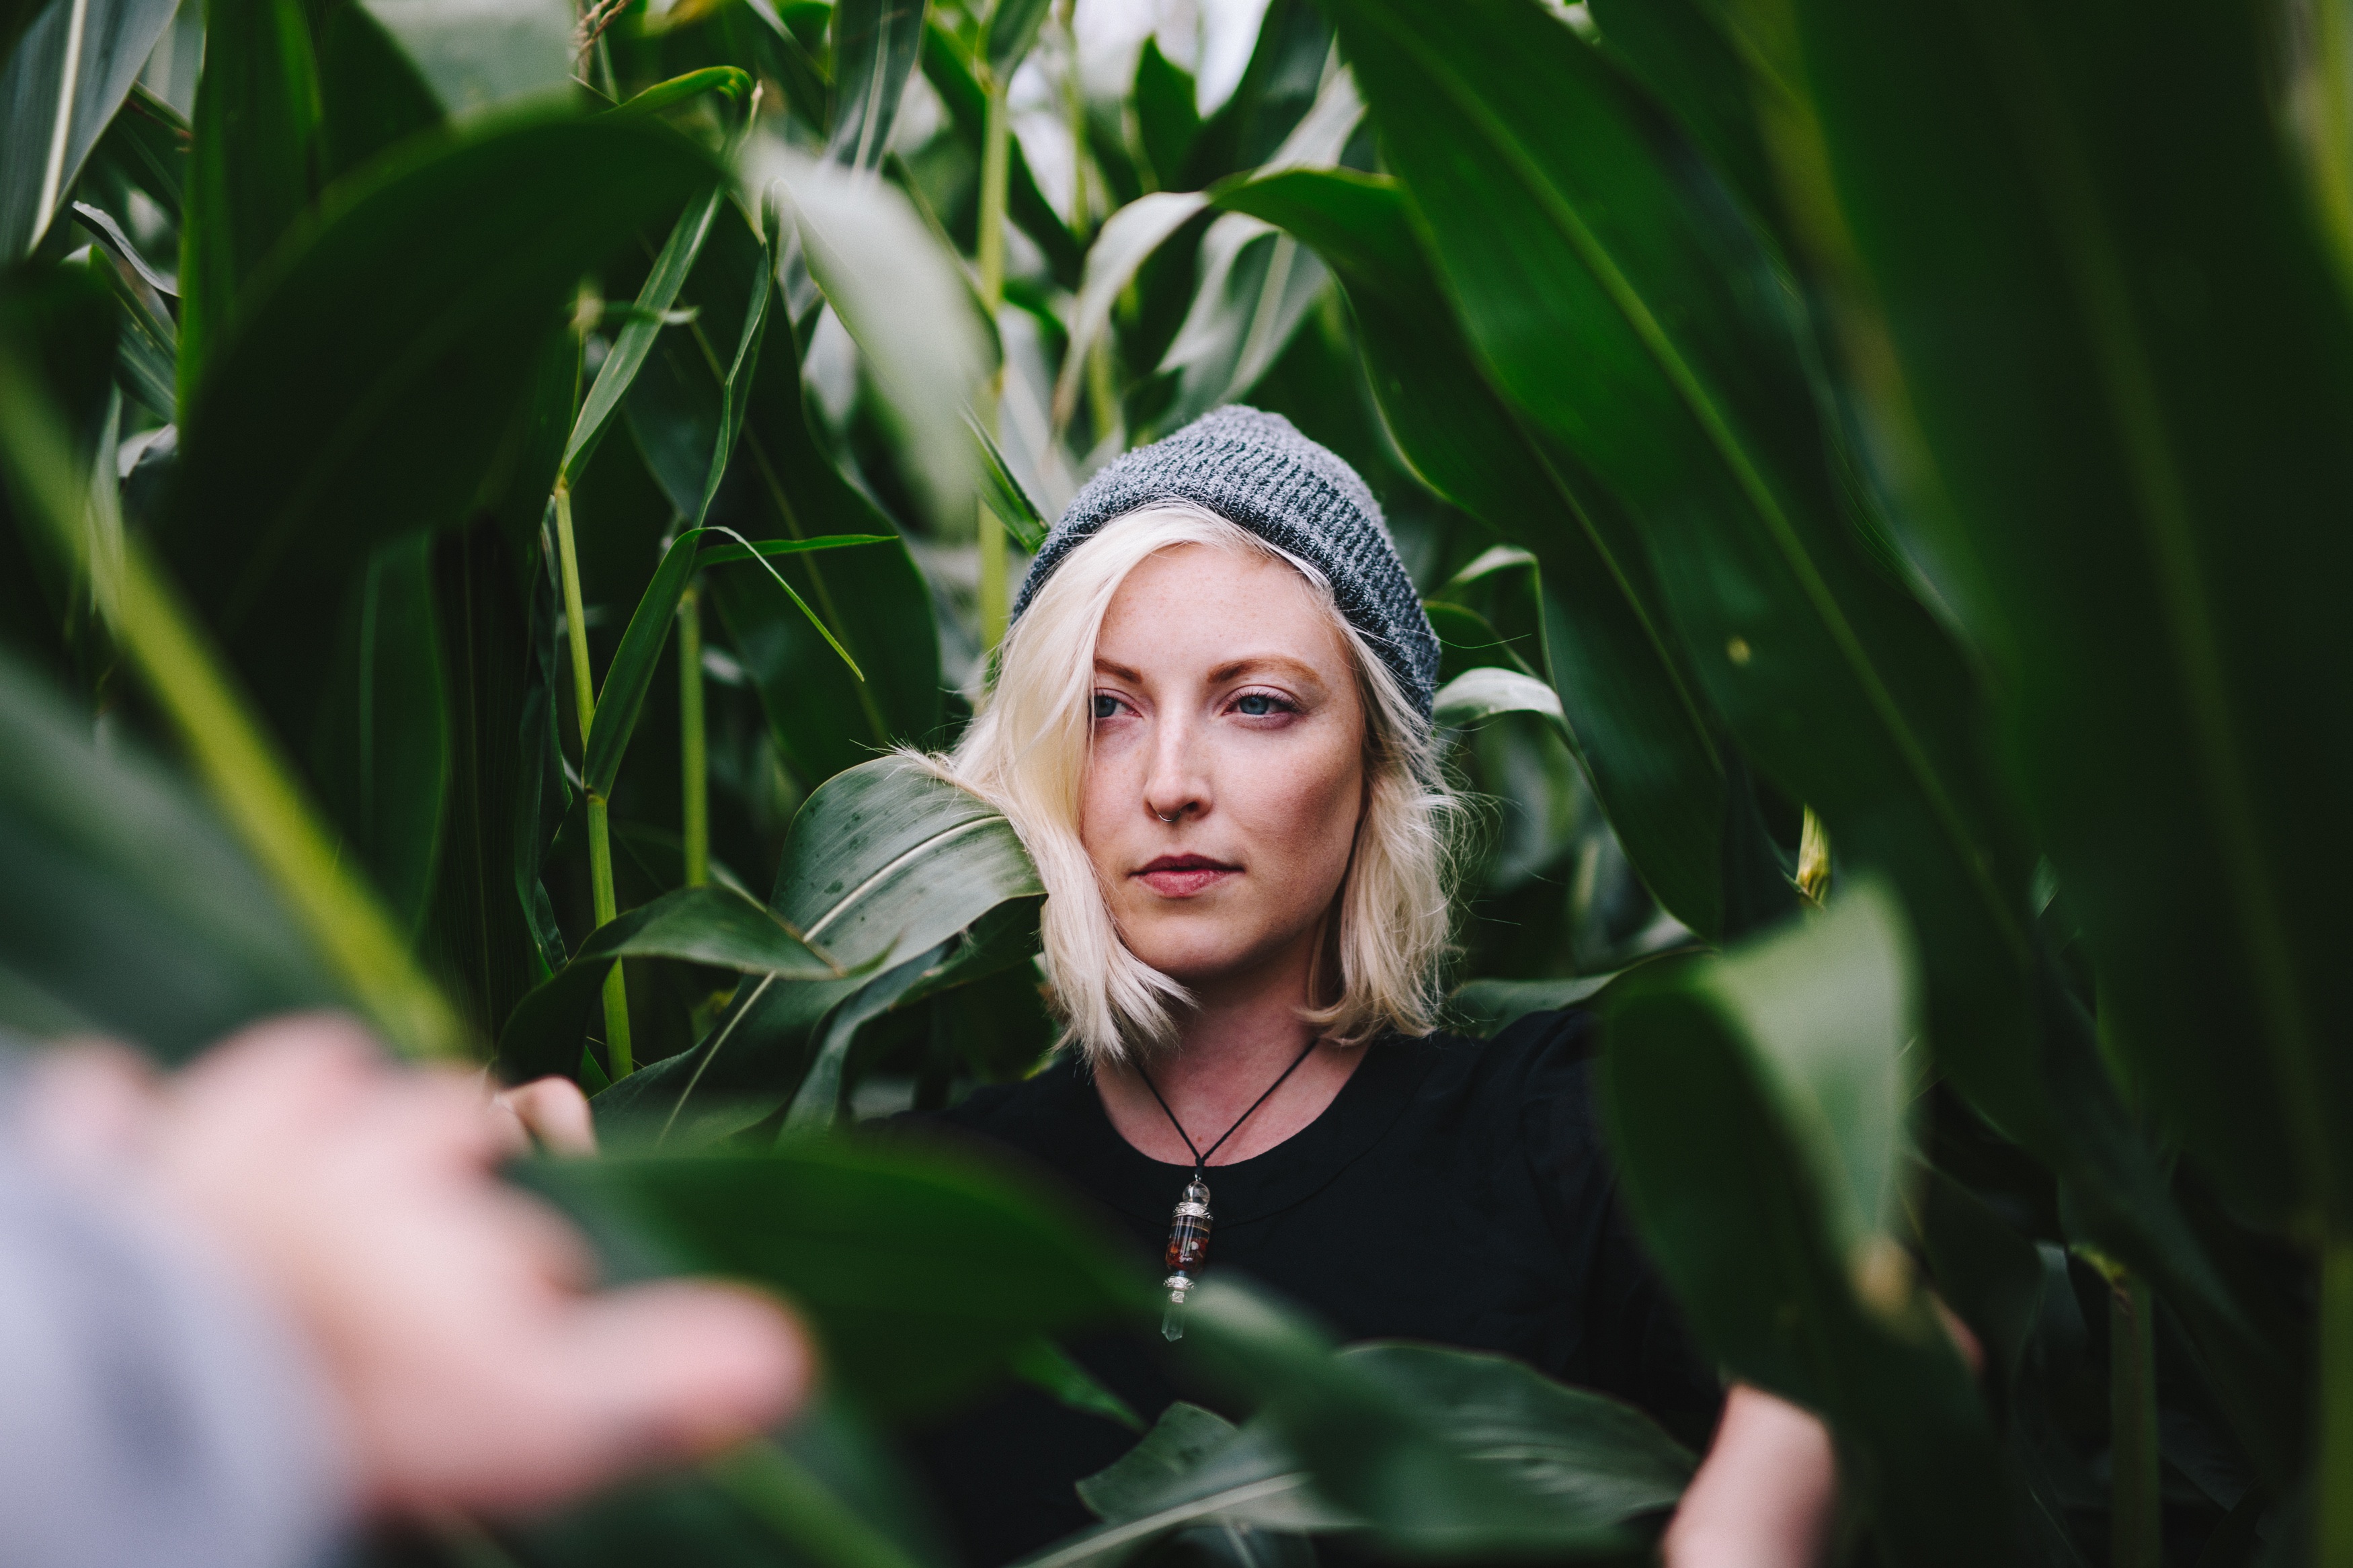
nature, forest, grass, person, plant, girl, woman, lawn, photography, meadow, sunlight, flower, portrait, model, green, jungle, botany, lady, flora, eye, beauty, photo shoot, portrait photography